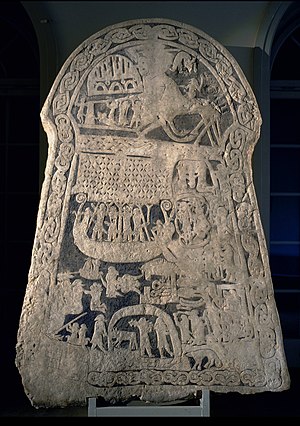
Nordisk mytologi / Kilderne / Arkæologiske kilder
Runesten med motiv fra Vølundkvadet, Gotland ca. 700-800.
Nordisk mytologi er den overordnede betegnelse for de myter, legender og forestillinger om overnaturlige væsener, der var relateret til den før-kristne nordiske religion. Den har rødder langt tilbage i tiden, men den kendes kun i detaljer fra vikingetiden. Mytologien bestod af fortællinger, som handlede om guders liv og deres virke i verden. Myterne handlede ikke kun om gudernes liv og deres konflikter med andre grupper af guddommelige væsener, men de er også vidnesbyrd om de oplevelser mytefortællerne selv havde i deres liv. Mytologien blev til i et bestemt miljø, og det bestemte de temaer fortællingerne handlede om. De nordiske myter fortæller derfor om menneskets egen evige overlevelseskamp med naturen, om slægters konflikter med andre slægter, og om de sociale spændinger, der var i det menneskelige samfund, selvom disse beskrives som begivenheder i en overnaturlig sfære.